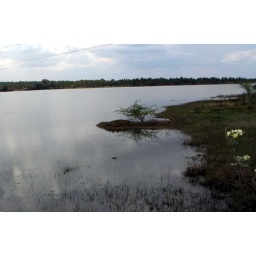
A lake near channarayapatna with the reflection of the tree in the water.